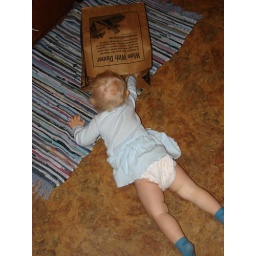
Ellie had never seen a cat in a bag before.